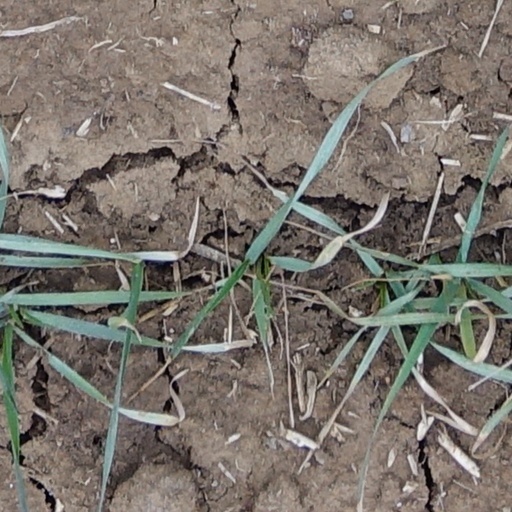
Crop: wheat